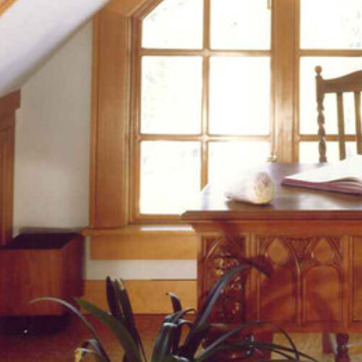
Material: glass